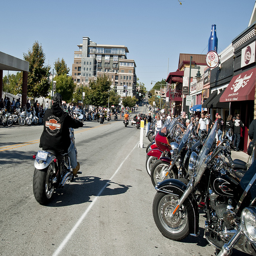
The street is lined up and down with motorcycles.
A person that is riding a motorcycle in the street.
Motorcycles are lined up on the sides of a street.
Motorcycles driving down a road, with more motorcycles lined up along it.
Bikers in the street with a row of motorcycles and onlookers to the side.